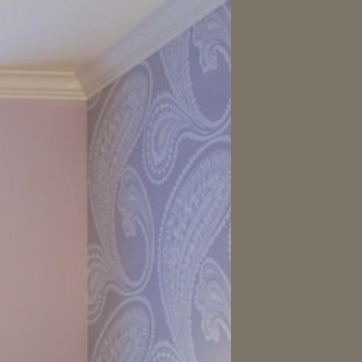
Material: wallpaper